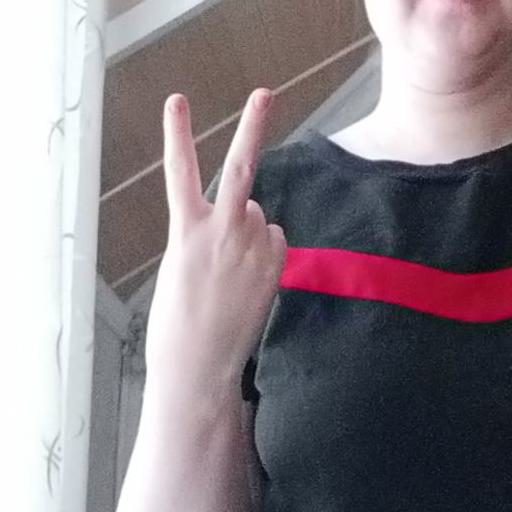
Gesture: peace_inverted